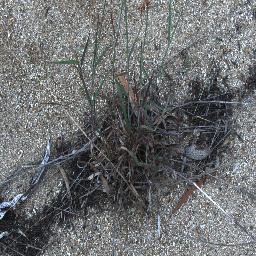
Label: negative